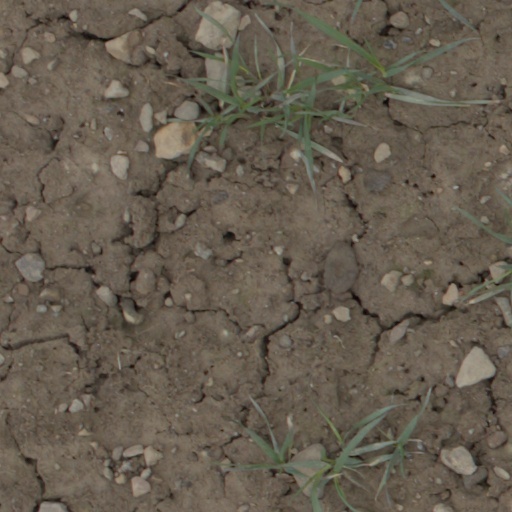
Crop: wheat